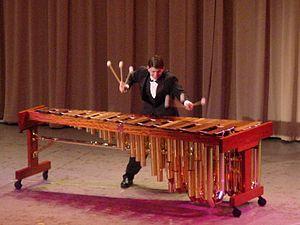
Hollow Knight est un jeu vidéo indépendant de type metroidvania développé et édité par Team Cherry, un petit studio australien dont il est la première réalisation commerciale. Il sort en 2017 sur PC, puis en 2018 sur les consoles Nintendo Switch, PlayStation 4 et Xbox One. Son développement sur le long terme a en grande partie été rendu possible par un important financement participatif sur la plate-forme Kickstarter.
Le marimba est un xylophone africain à résonateurs qui s'est répandu dans certains pays de l'Amérique latine. Le mot marimba est d'origine bantoue ; les xylophones européens et hypothétiquement des instruments précolombiens ont pu avoir contribué à la formation de l'instrument latino-américain actuel, développé au Mexique et au Guatemala à la fin du XIXᵉ siècle.
Cet article recense les pratiques inscrites au patrimoine culturel immatériel en Colombie.